Sky position (RA, Dec in degrees): 186.948, -0.204
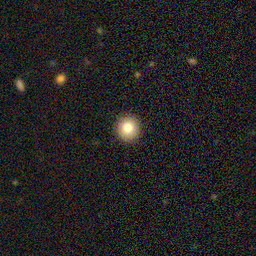
Galaxy morphology: Round Smooth Galaxies